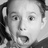
Emotion: surprise